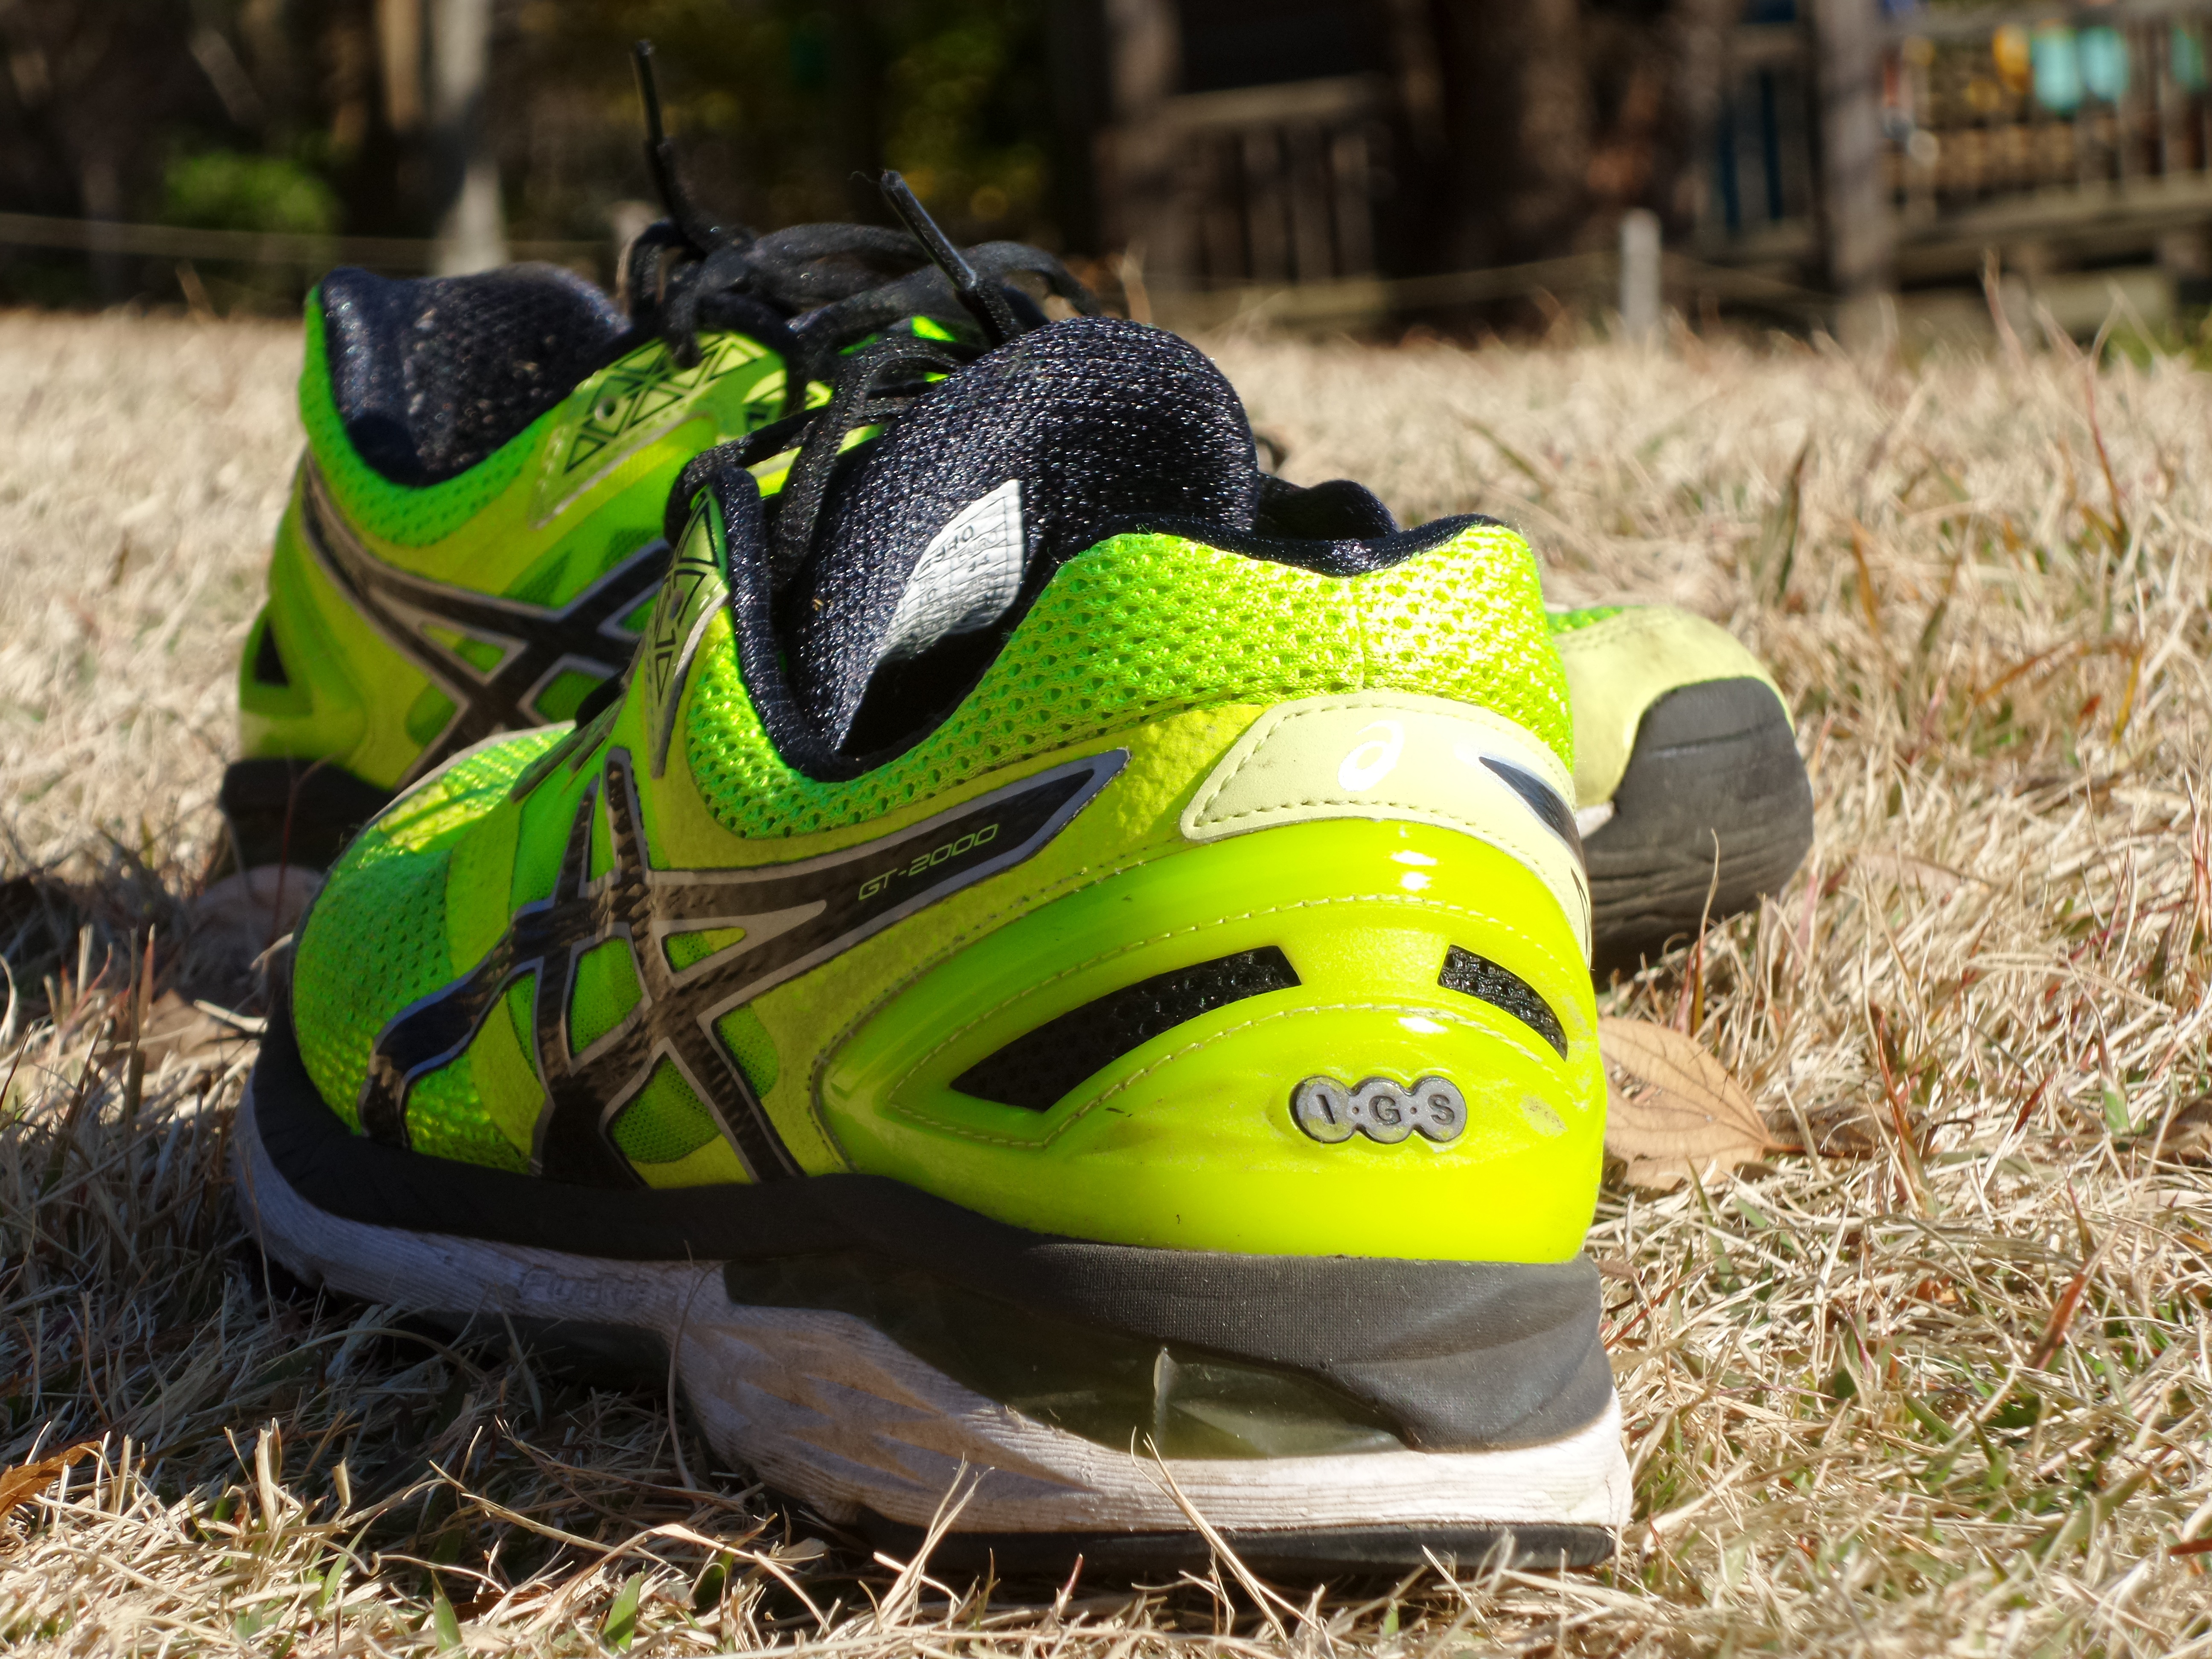
nature, outdoor, shoe, sport, running, green, training, exercise, yellow, shoes, footwear, running shoes